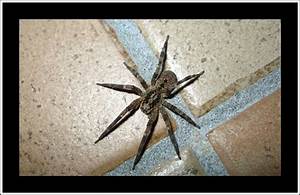
Label: ragno